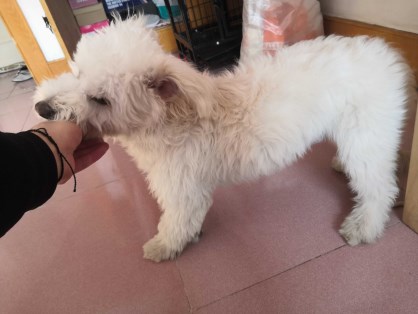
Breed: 3336-n000121-chinese_rural_dog